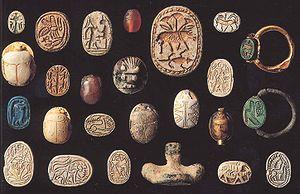
Le Musée Bible et Orient, également appelé « Musée BIBLE+ORIENT », est un musée d'art ancien situé à Fribourg, en Suisse.